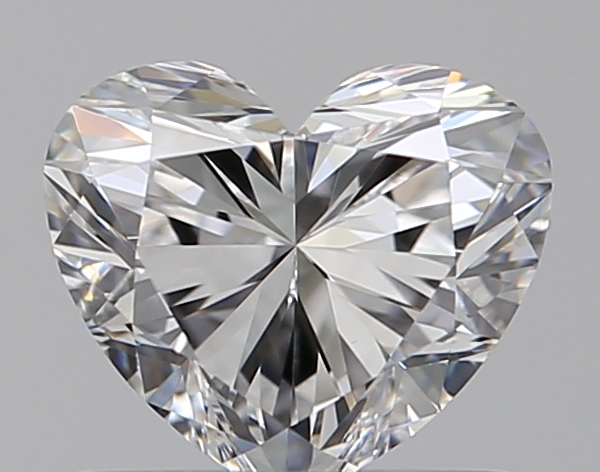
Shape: heart
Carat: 0.76
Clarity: VVS2
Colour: E
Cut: EX
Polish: EX
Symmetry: EX
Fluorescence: N
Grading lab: GIA
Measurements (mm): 5.41 x 6.28 x 3.8